Alien Invasion Arizona

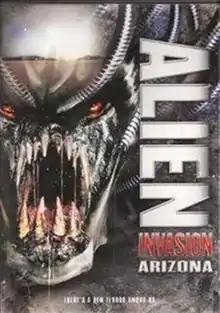

Alien Invasion Arizona is a 2007 science fiction film directed by Dustin Rikert and starring Daniel Southworth, Avery Clyde, Sam McConkey, and James McBride. It is set in the fictional town of Salena, Arizona. It is also entitled The Salena Incident and was a straight to DVD release produced by and distributed by Lionsgate.